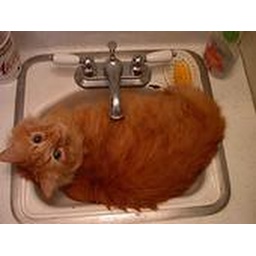
Norris the cat in a sink being all cute